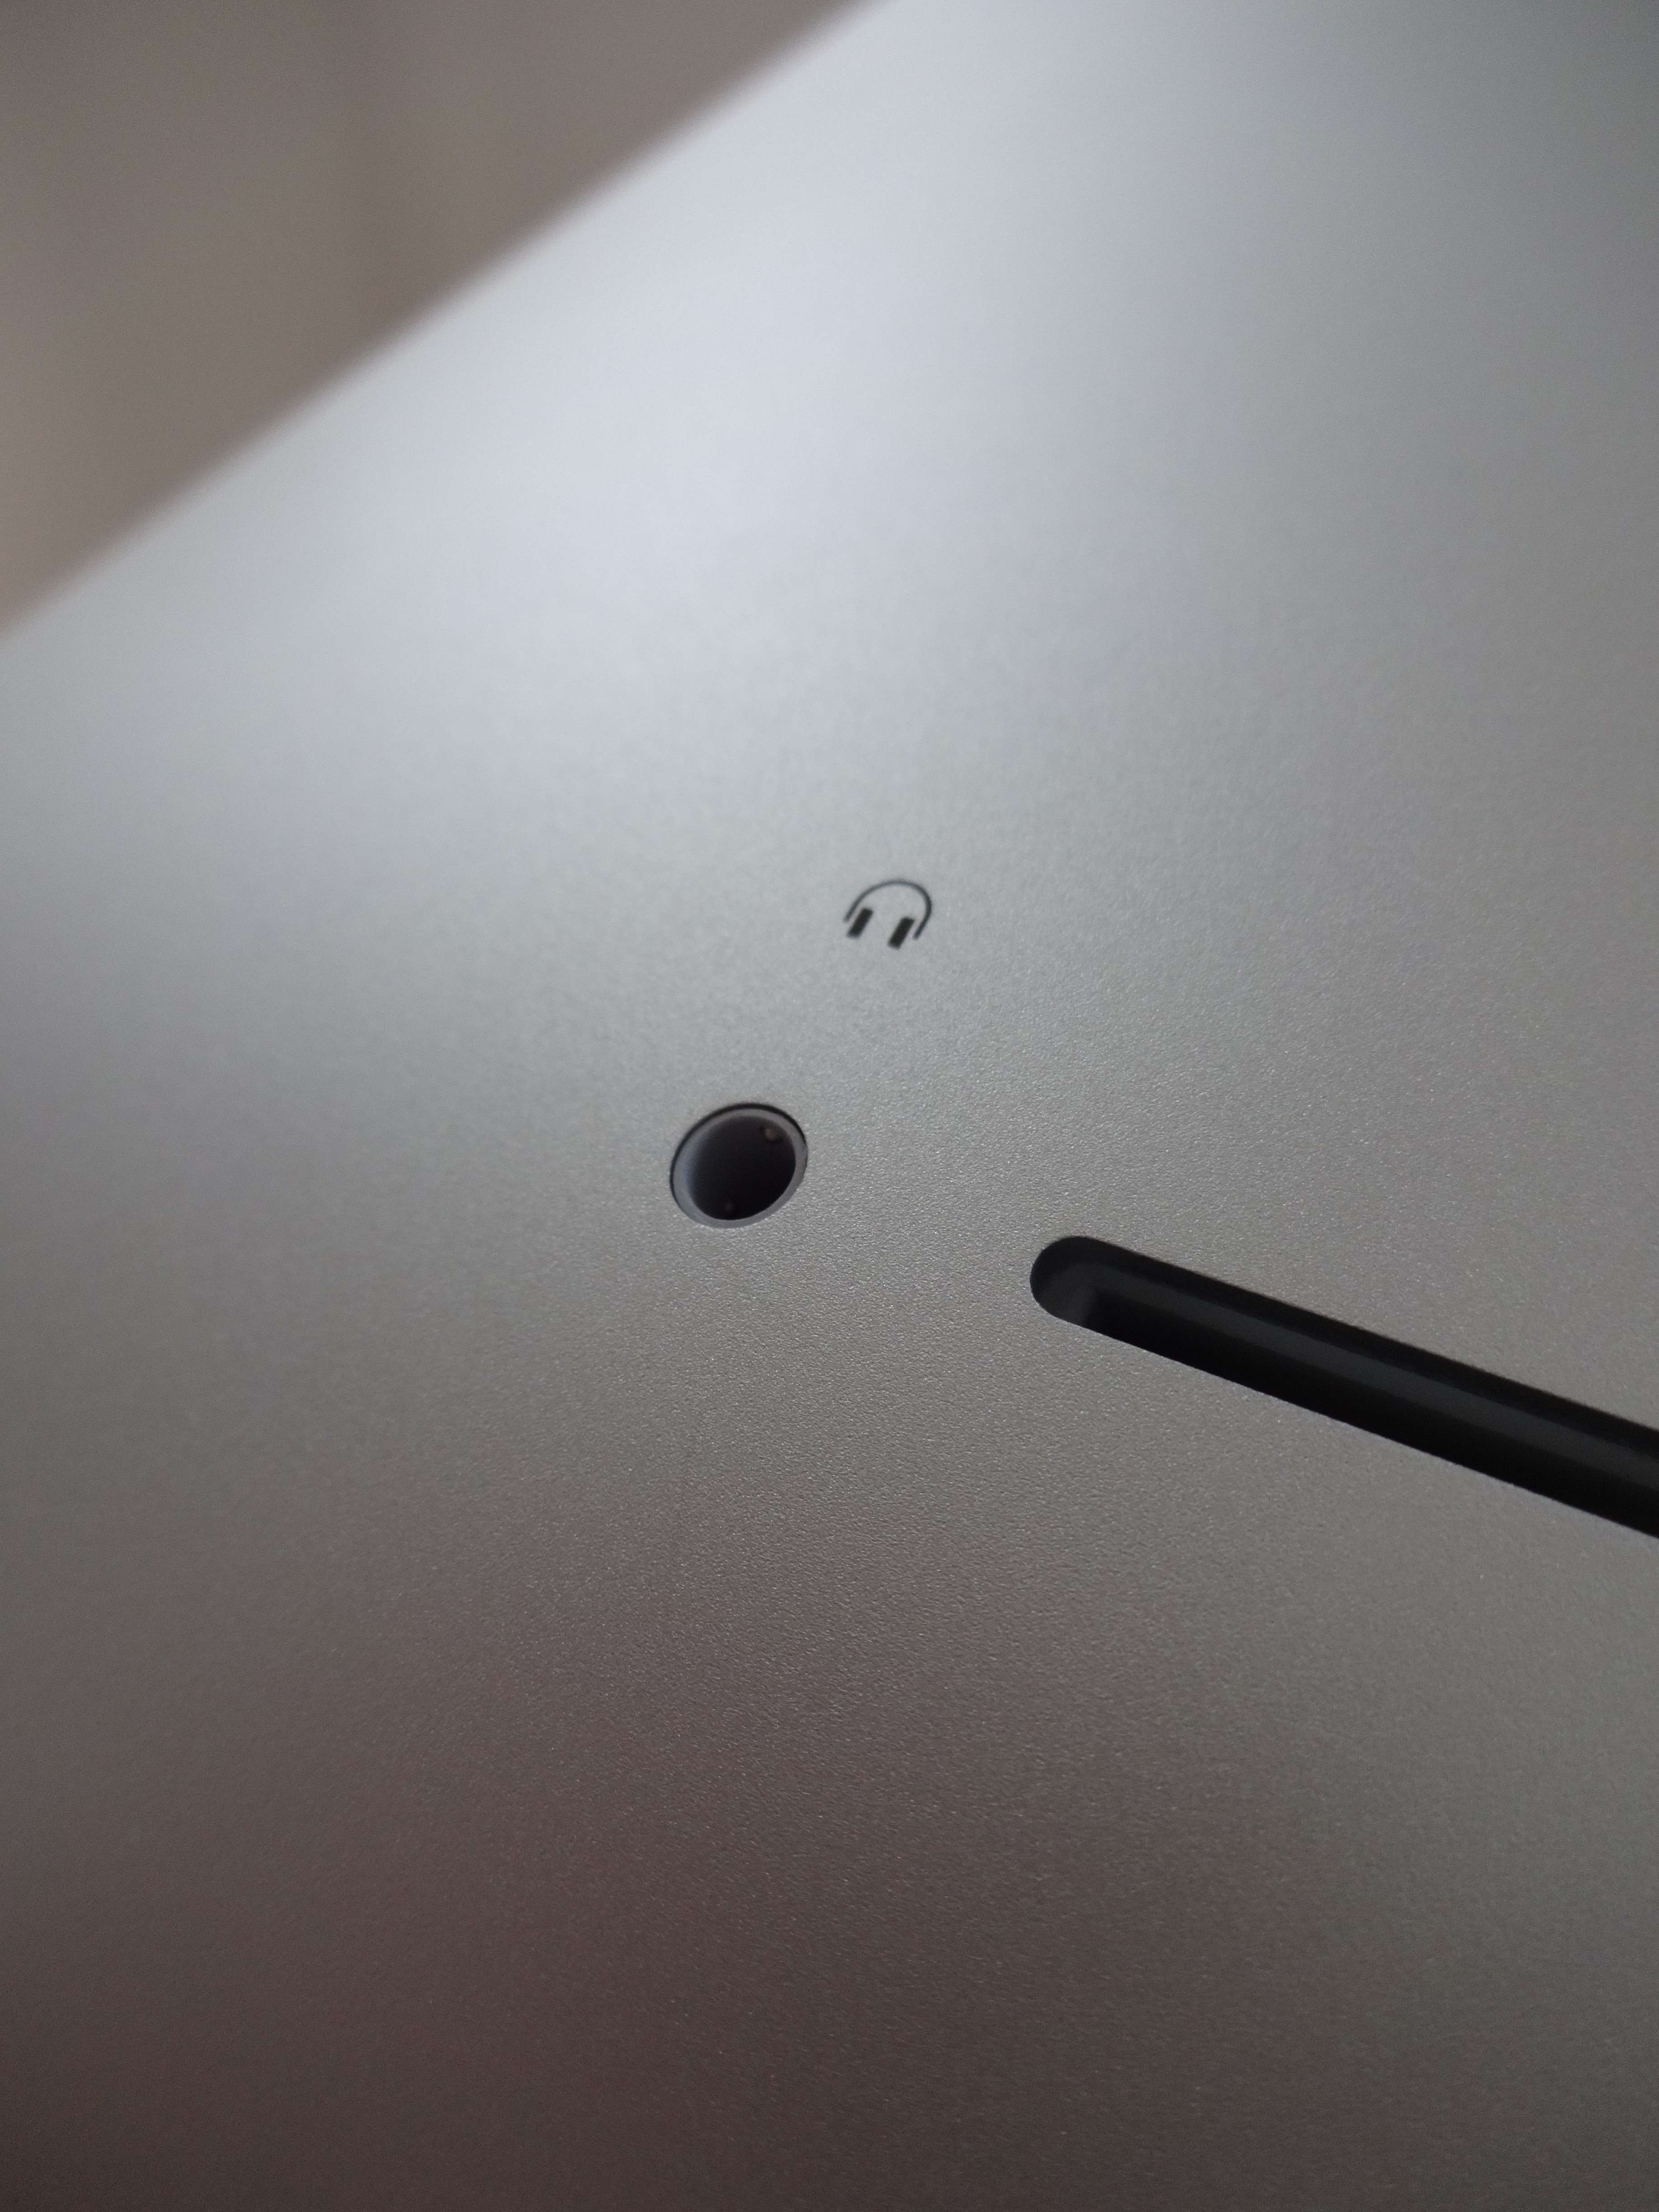
computer, apple, wing, light, technology, white, headphone, ceiling, line, lamp, lighting, circle, designer, imac, shape, stylish